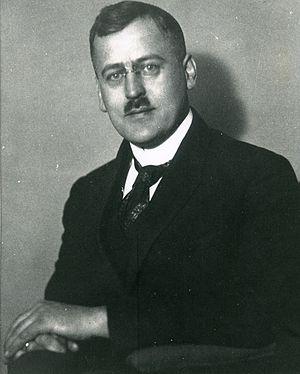
L’université Georg-August de Göttingen — en allemand Georg-August-Universität Göttingen, est une des plus célèbres universités allemandes, dont sont issus notamment des mathématiciens de grand renom. Située dans le Land de Basse-Saxe en République fédérale d'Allemagne, en tant qu'établissement consacré à l'enseignement et à la recherche, elle est aussi la plus importante université de cet état, de par le nombre d'étudiants qu'elle accueille. Fondée en 1734 sous le nom de Universitas Regiæ Georgiæ Augustæ par George II, roi de Grande-Bretagne et prince électeur de Hanovre, soucieux de promouvoir les idéaux du siècle des Lumières, elle en est aussi la plus ancienne. L'enseignement a commencé à y être dispensé en 1737.
Wilhelm Adolf Baehrens, né le 3 septembre 1885 à Groningue, Pays-Bas et mort le 23 janvier 1929 à Göttingen était un philologue prussien.